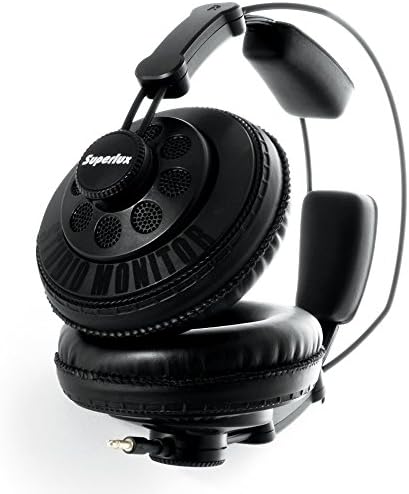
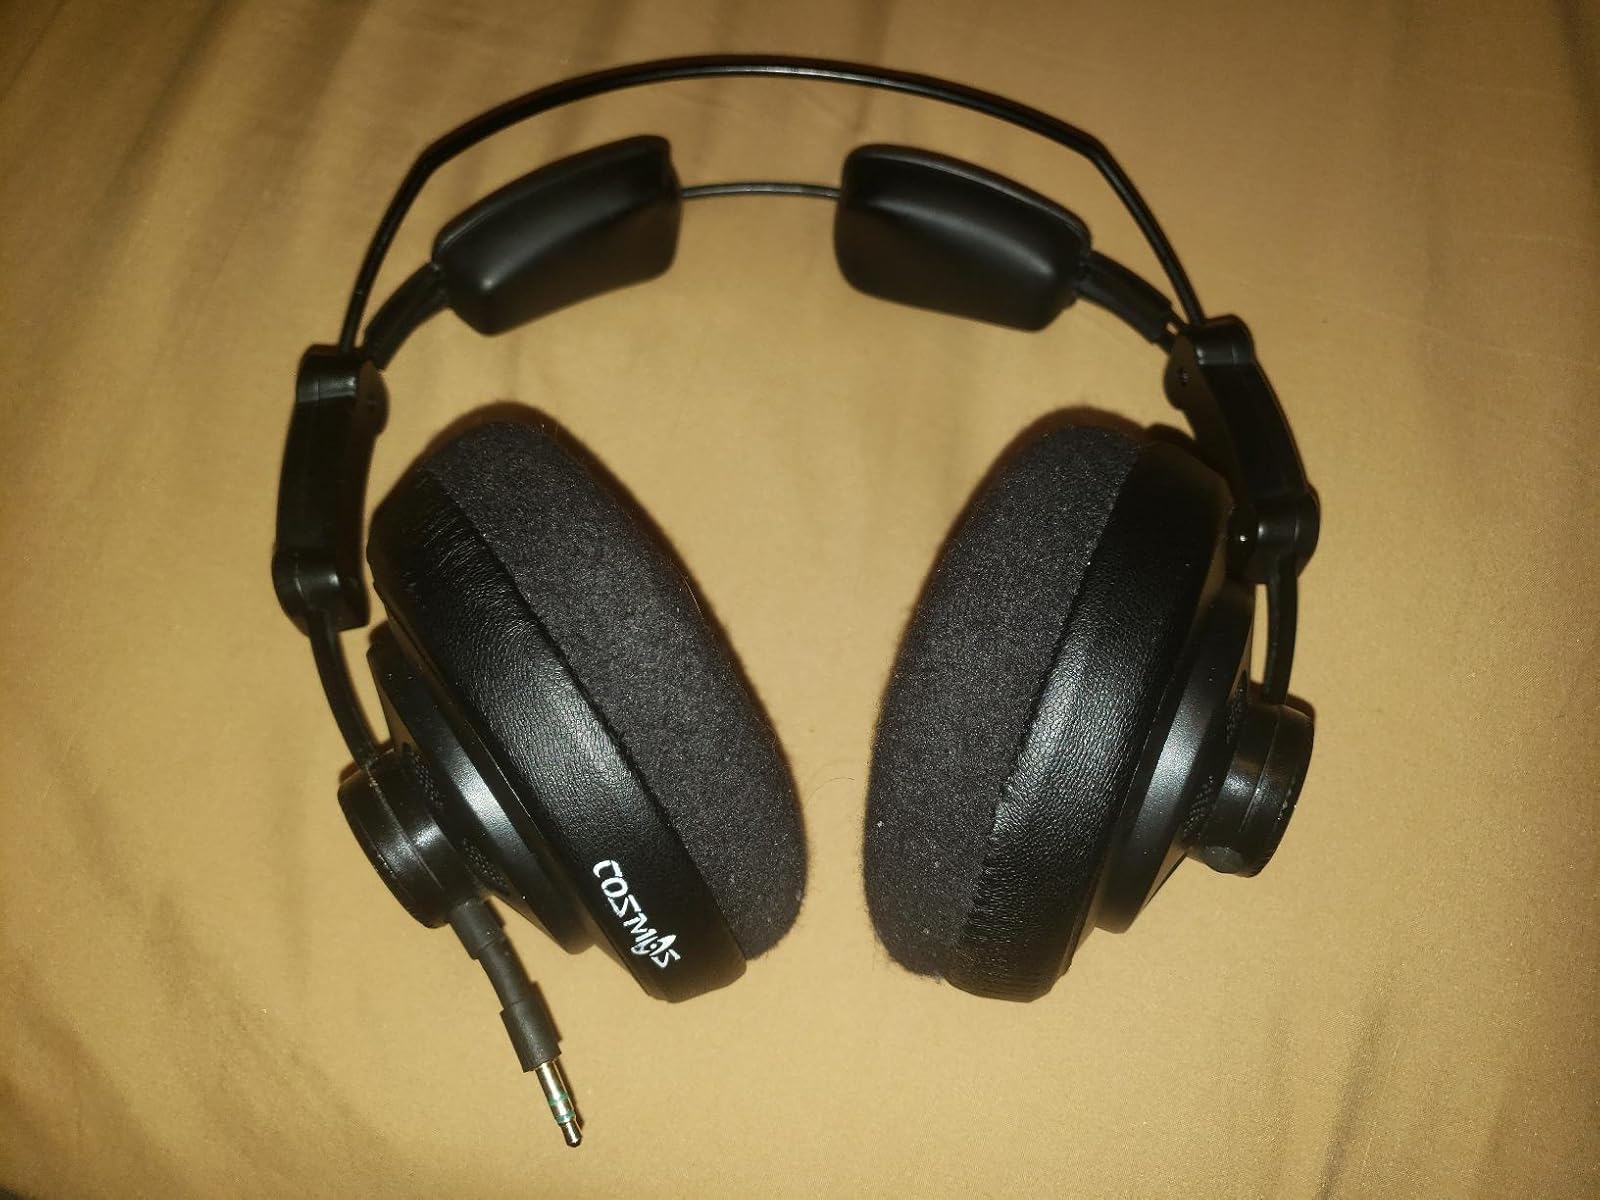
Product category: headphones
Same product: yes